Select Bus Service

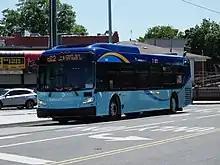
A bus on the B82 SBS route

In September 2017, the Bx6 SBS service was split from the existing Bx6 local service. The Bx6 SBS initially operated a similar route to the local, but the eastbound SBS route followed the westbound local route instead of exiting the Macombs Dam Bridge to Jerome Avenue. The Bx6 SBS supplements the existing Bx6 local service, making stops at select high-ridership locations and all transfers points to Metro-North and subways. In late 2019, it was announced that the Bx6 SBS route's eastern terminus would be relocated from Hunts Point to Soundview, along the path of the Bx5 route, with the change set to take effect in 2024 once MetroCard has been retired.